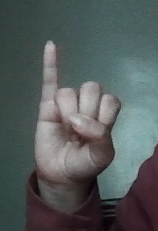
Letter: meem